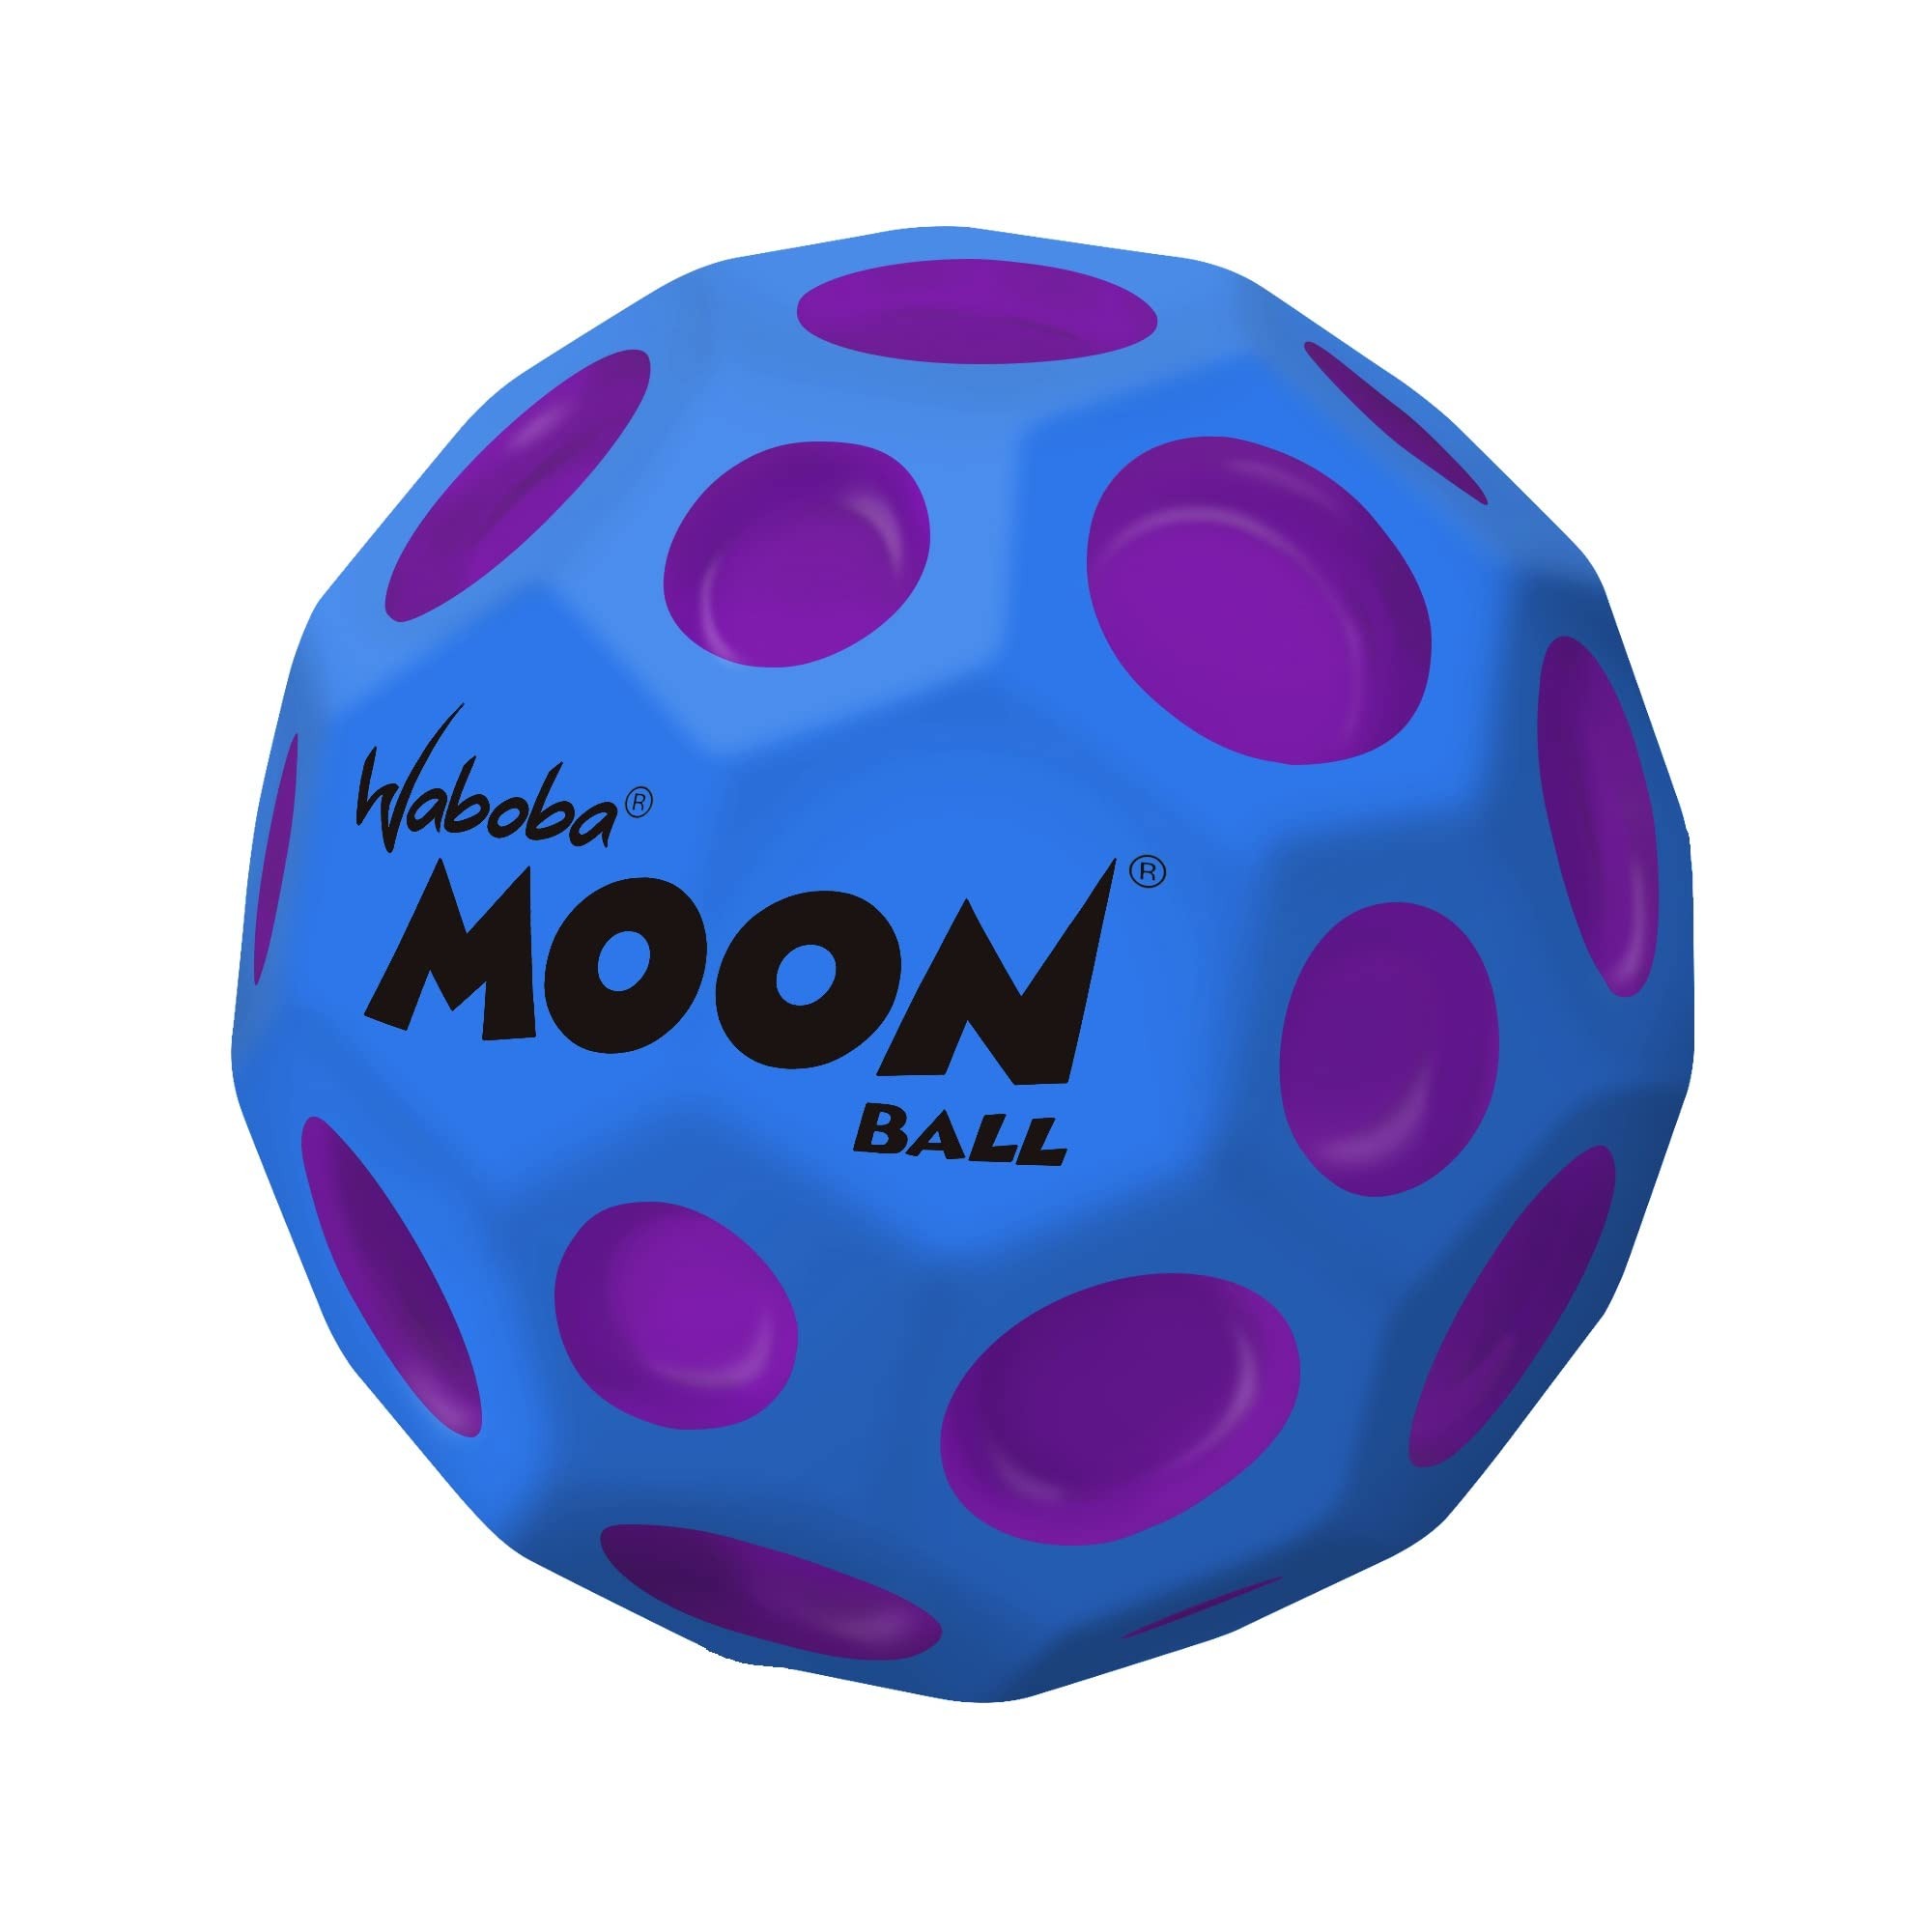
Item Name: Waboba Martian Bouncy Ball Random Colors
Bullet Point 1: Super High Bouncy Ball
Bullet Point 2: Makes a unique “pop” sound when it bounces
Bullet Point 3: Bounces out of this world
Bullet Point 4: Size: 63mm / 2.48 in
Bullet Point 5: Ages: 5+
Bullet Point 6: Random colour selected.
Value: 1.0
Unit: Count

Price: 11.99